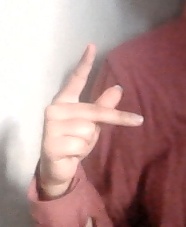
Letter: dha